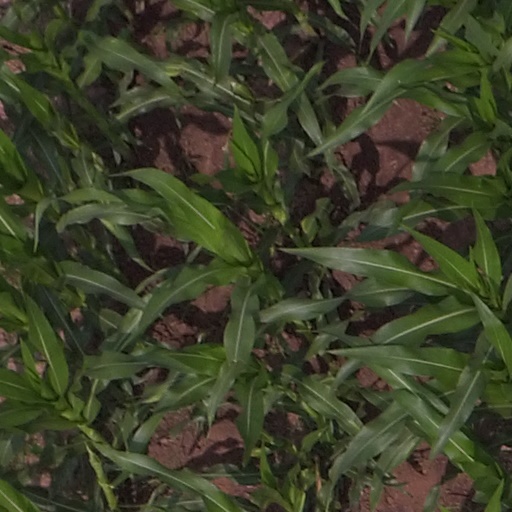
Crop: maize; corn